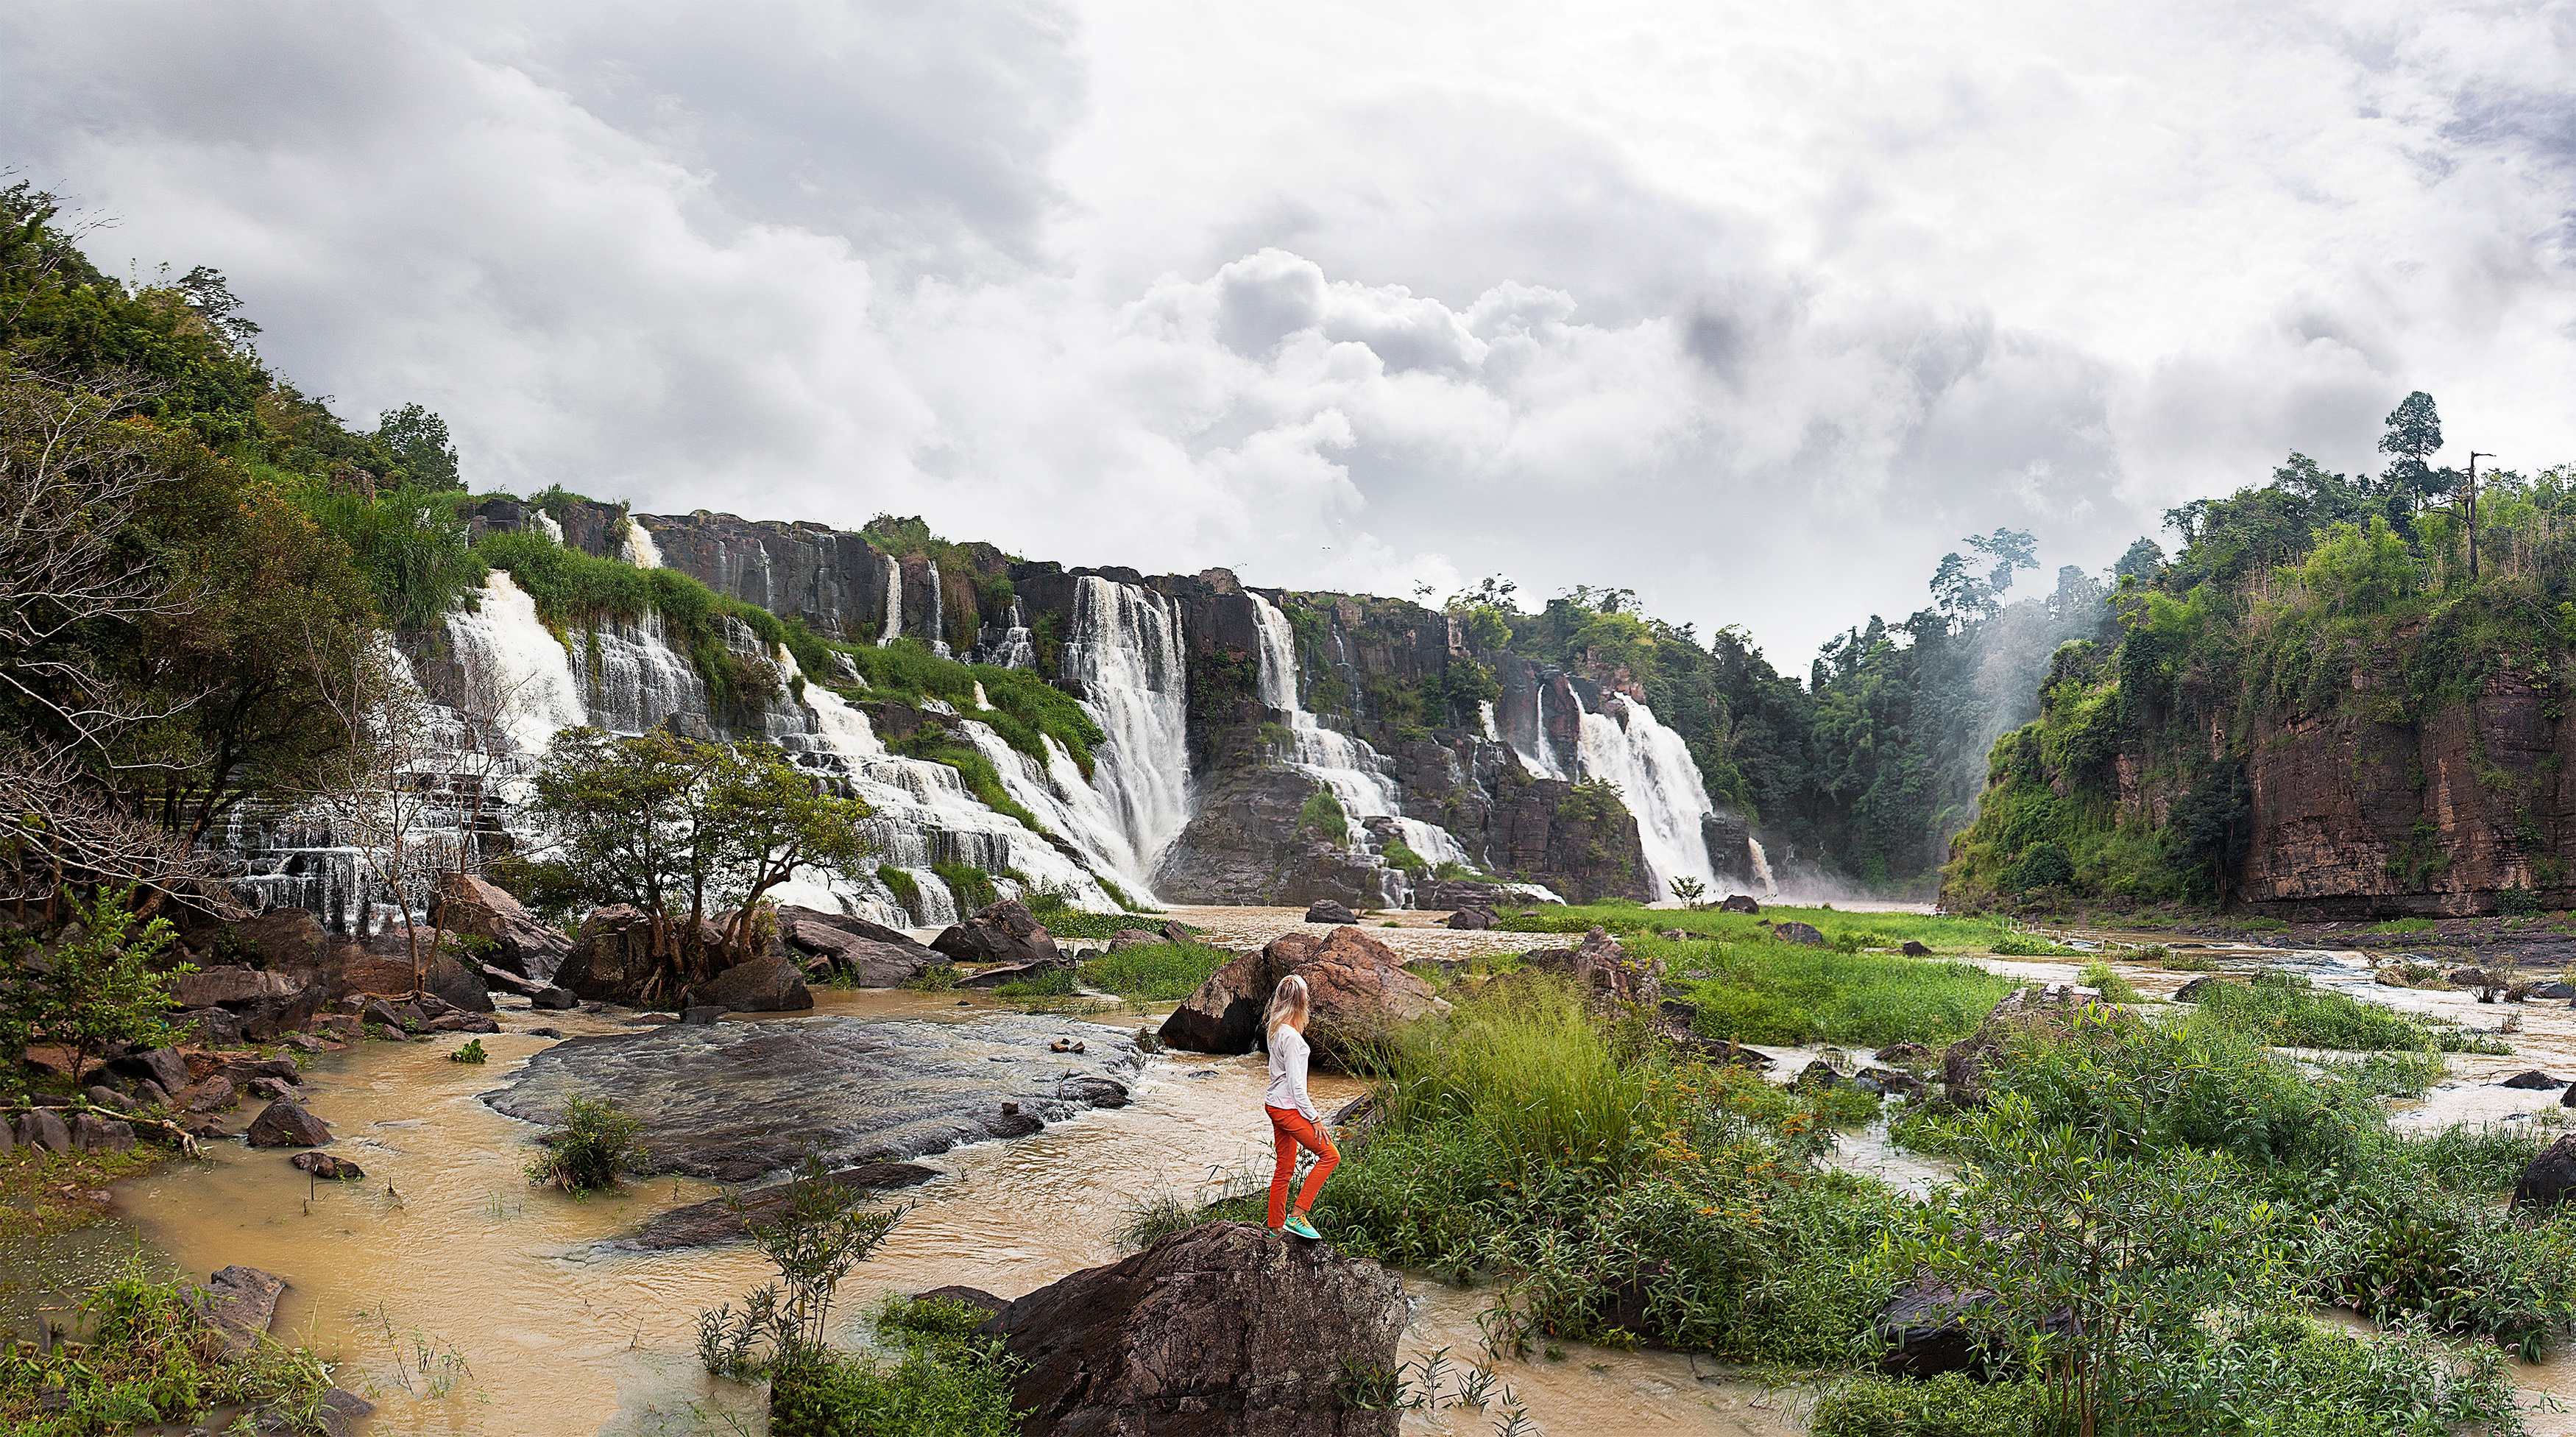
coast, waterfall, river, valley, cliff, park, terrain, national park, body of water, water feature, geological phenomenon